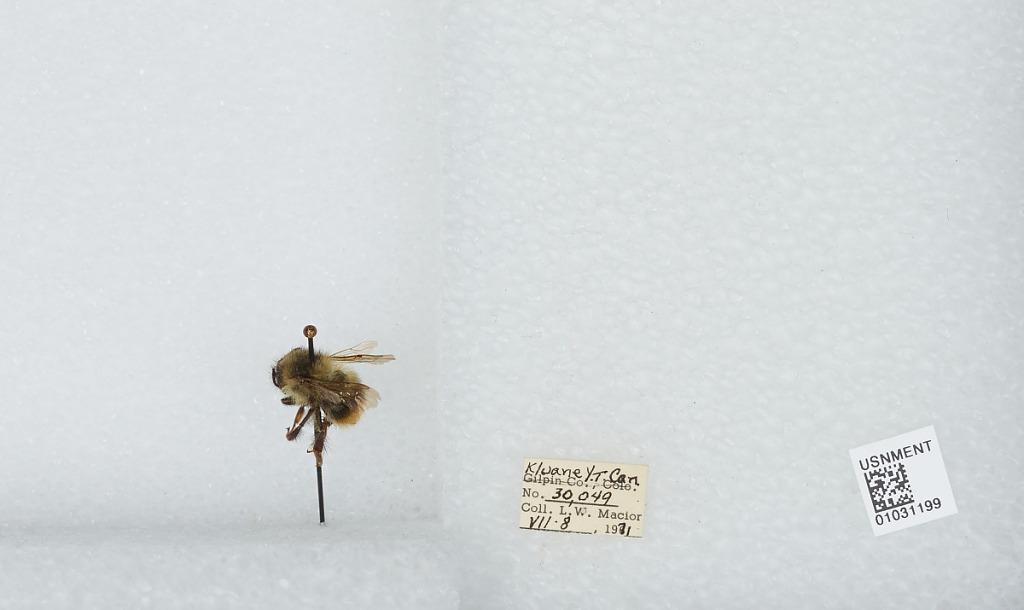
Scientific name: Bombus (Pyrobombus) mixtus Cresson
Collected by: L. Macior
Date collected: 1971-7-8
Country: Canada
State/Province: Yukon Territory
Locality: Kluane
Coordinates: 60.75, -139.5